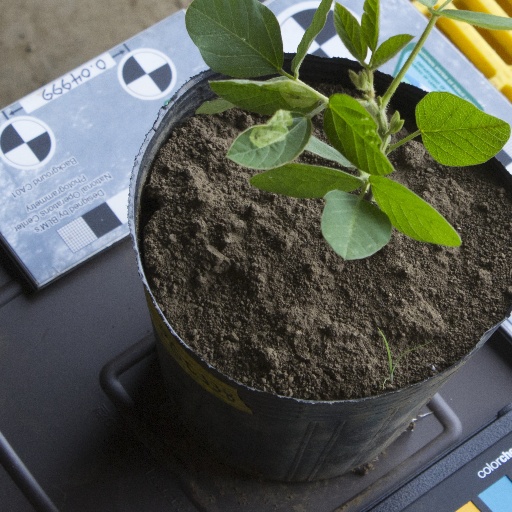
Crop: soybean